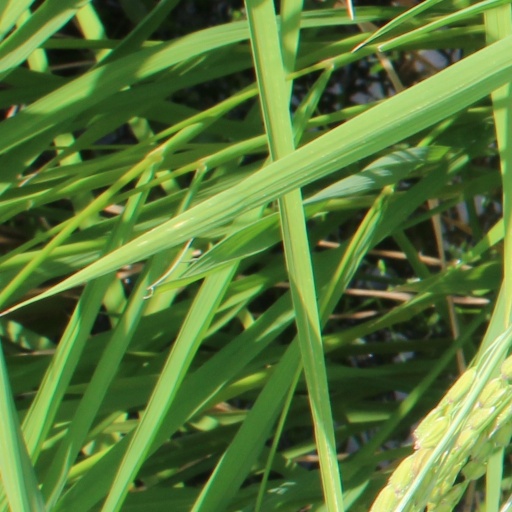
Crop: rice